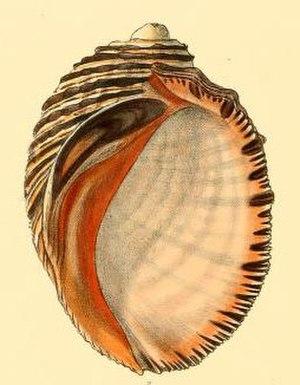
Les Rapaninae sont une sous-famille de mollusques gastéropodes de la famille des Muricidae.